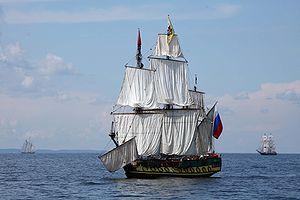
La frégate russe Shtandart
Le Shtandart est la réplique d'une frégate russe du XVIIIᵉ siècle du même nom, navire amiral du tsar Pierre le Grand. Ce navire est un trois-mâts carré de 34,5 m de longueur, lancé en 1999.